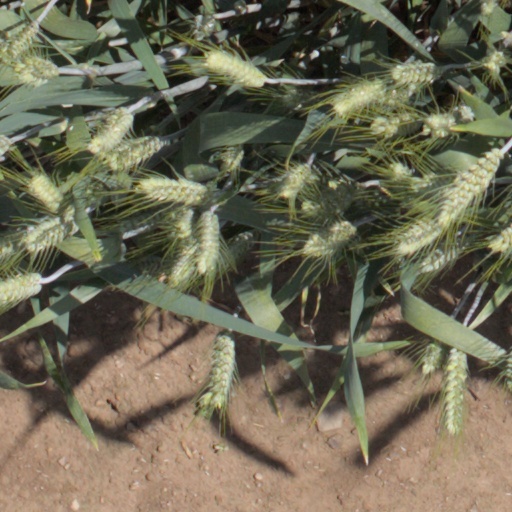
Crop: wheat